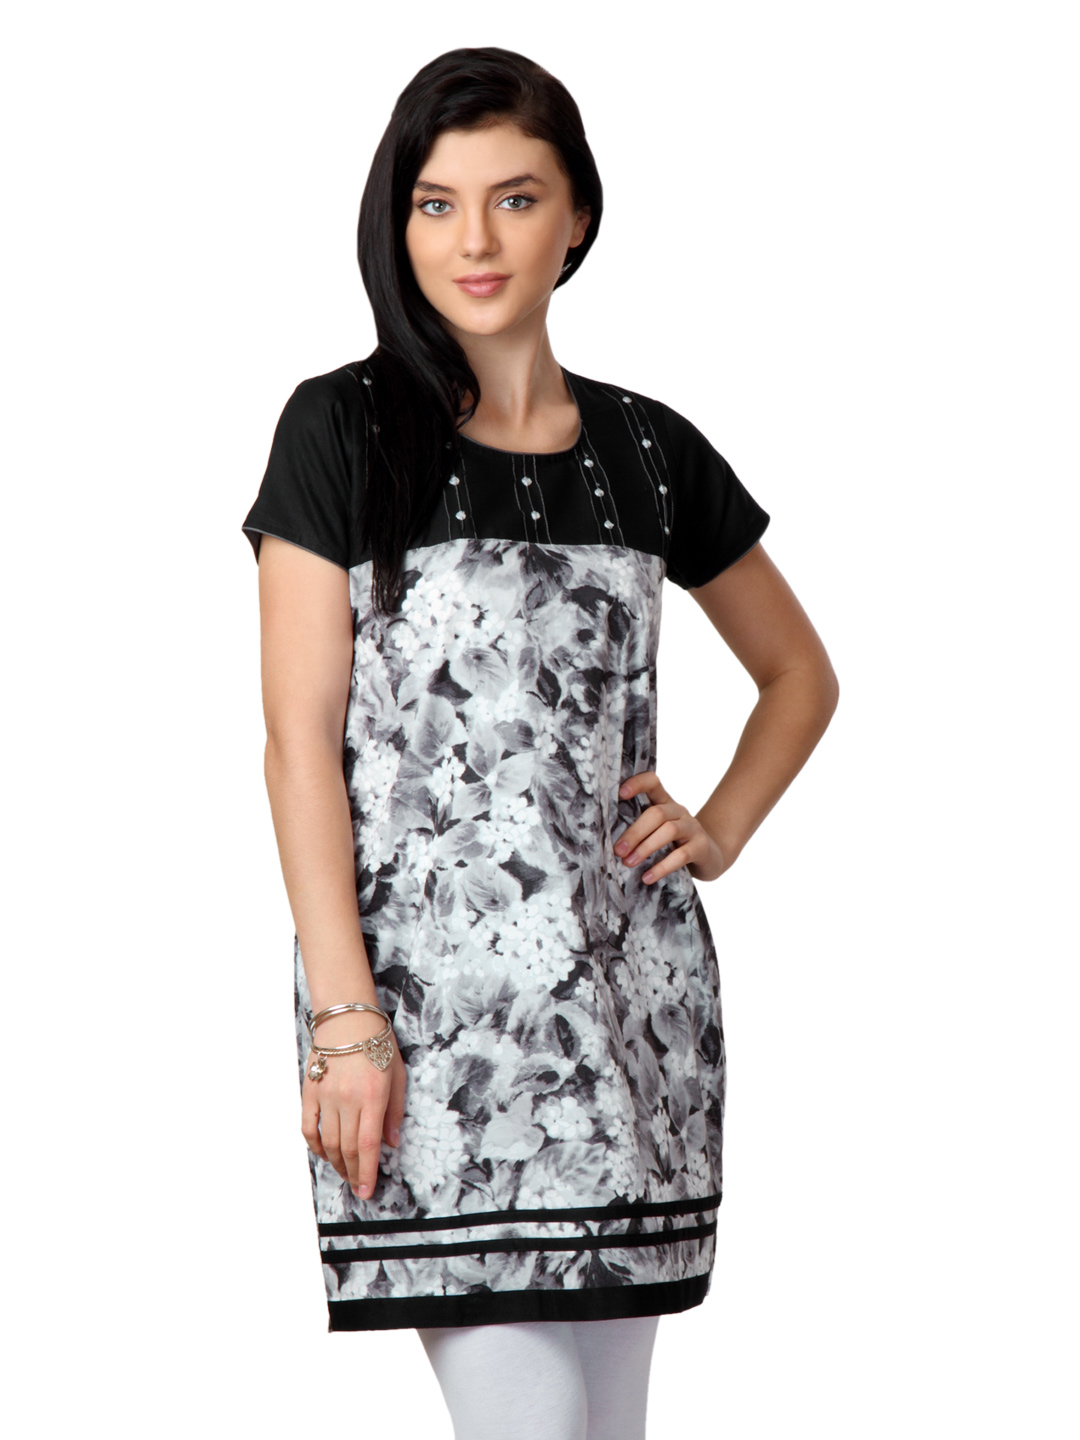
ALayna Women Printed Grey Kurta
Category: Apparel / Topwear / Kurtas
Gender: Women
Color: Grey
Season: Summer 2012
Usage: Ethnic